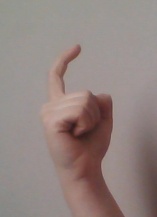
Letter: ra